Musée des Beaux-Arts de Valenciennes

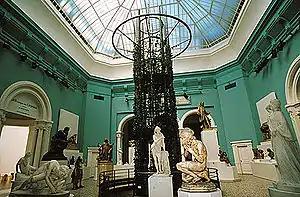
A gallery in the museum

The musée des beaux-arts de Valenciennes is a municipal museum in the French town of Valenciennes. Its collections originated as the collection of the "Académie valenciennoise de peinture et de sculpture". It opened to the public for the first time in 1801 and was moved into the Hôtel de Ville in 1834. A competition to design a new building was held at the end of the 19th century, won by Paul Dusart. The new building was opened on 27 June 1909 and in 1995 was totally renovated and the display space expanded, with the addition of a basement displaying archaeological remains and artefacts.